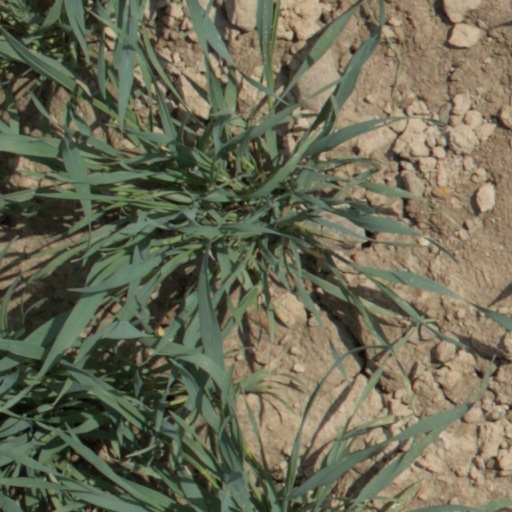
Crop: wheat